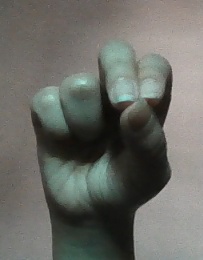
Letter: gaaf